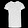
Label: T - shirt / top